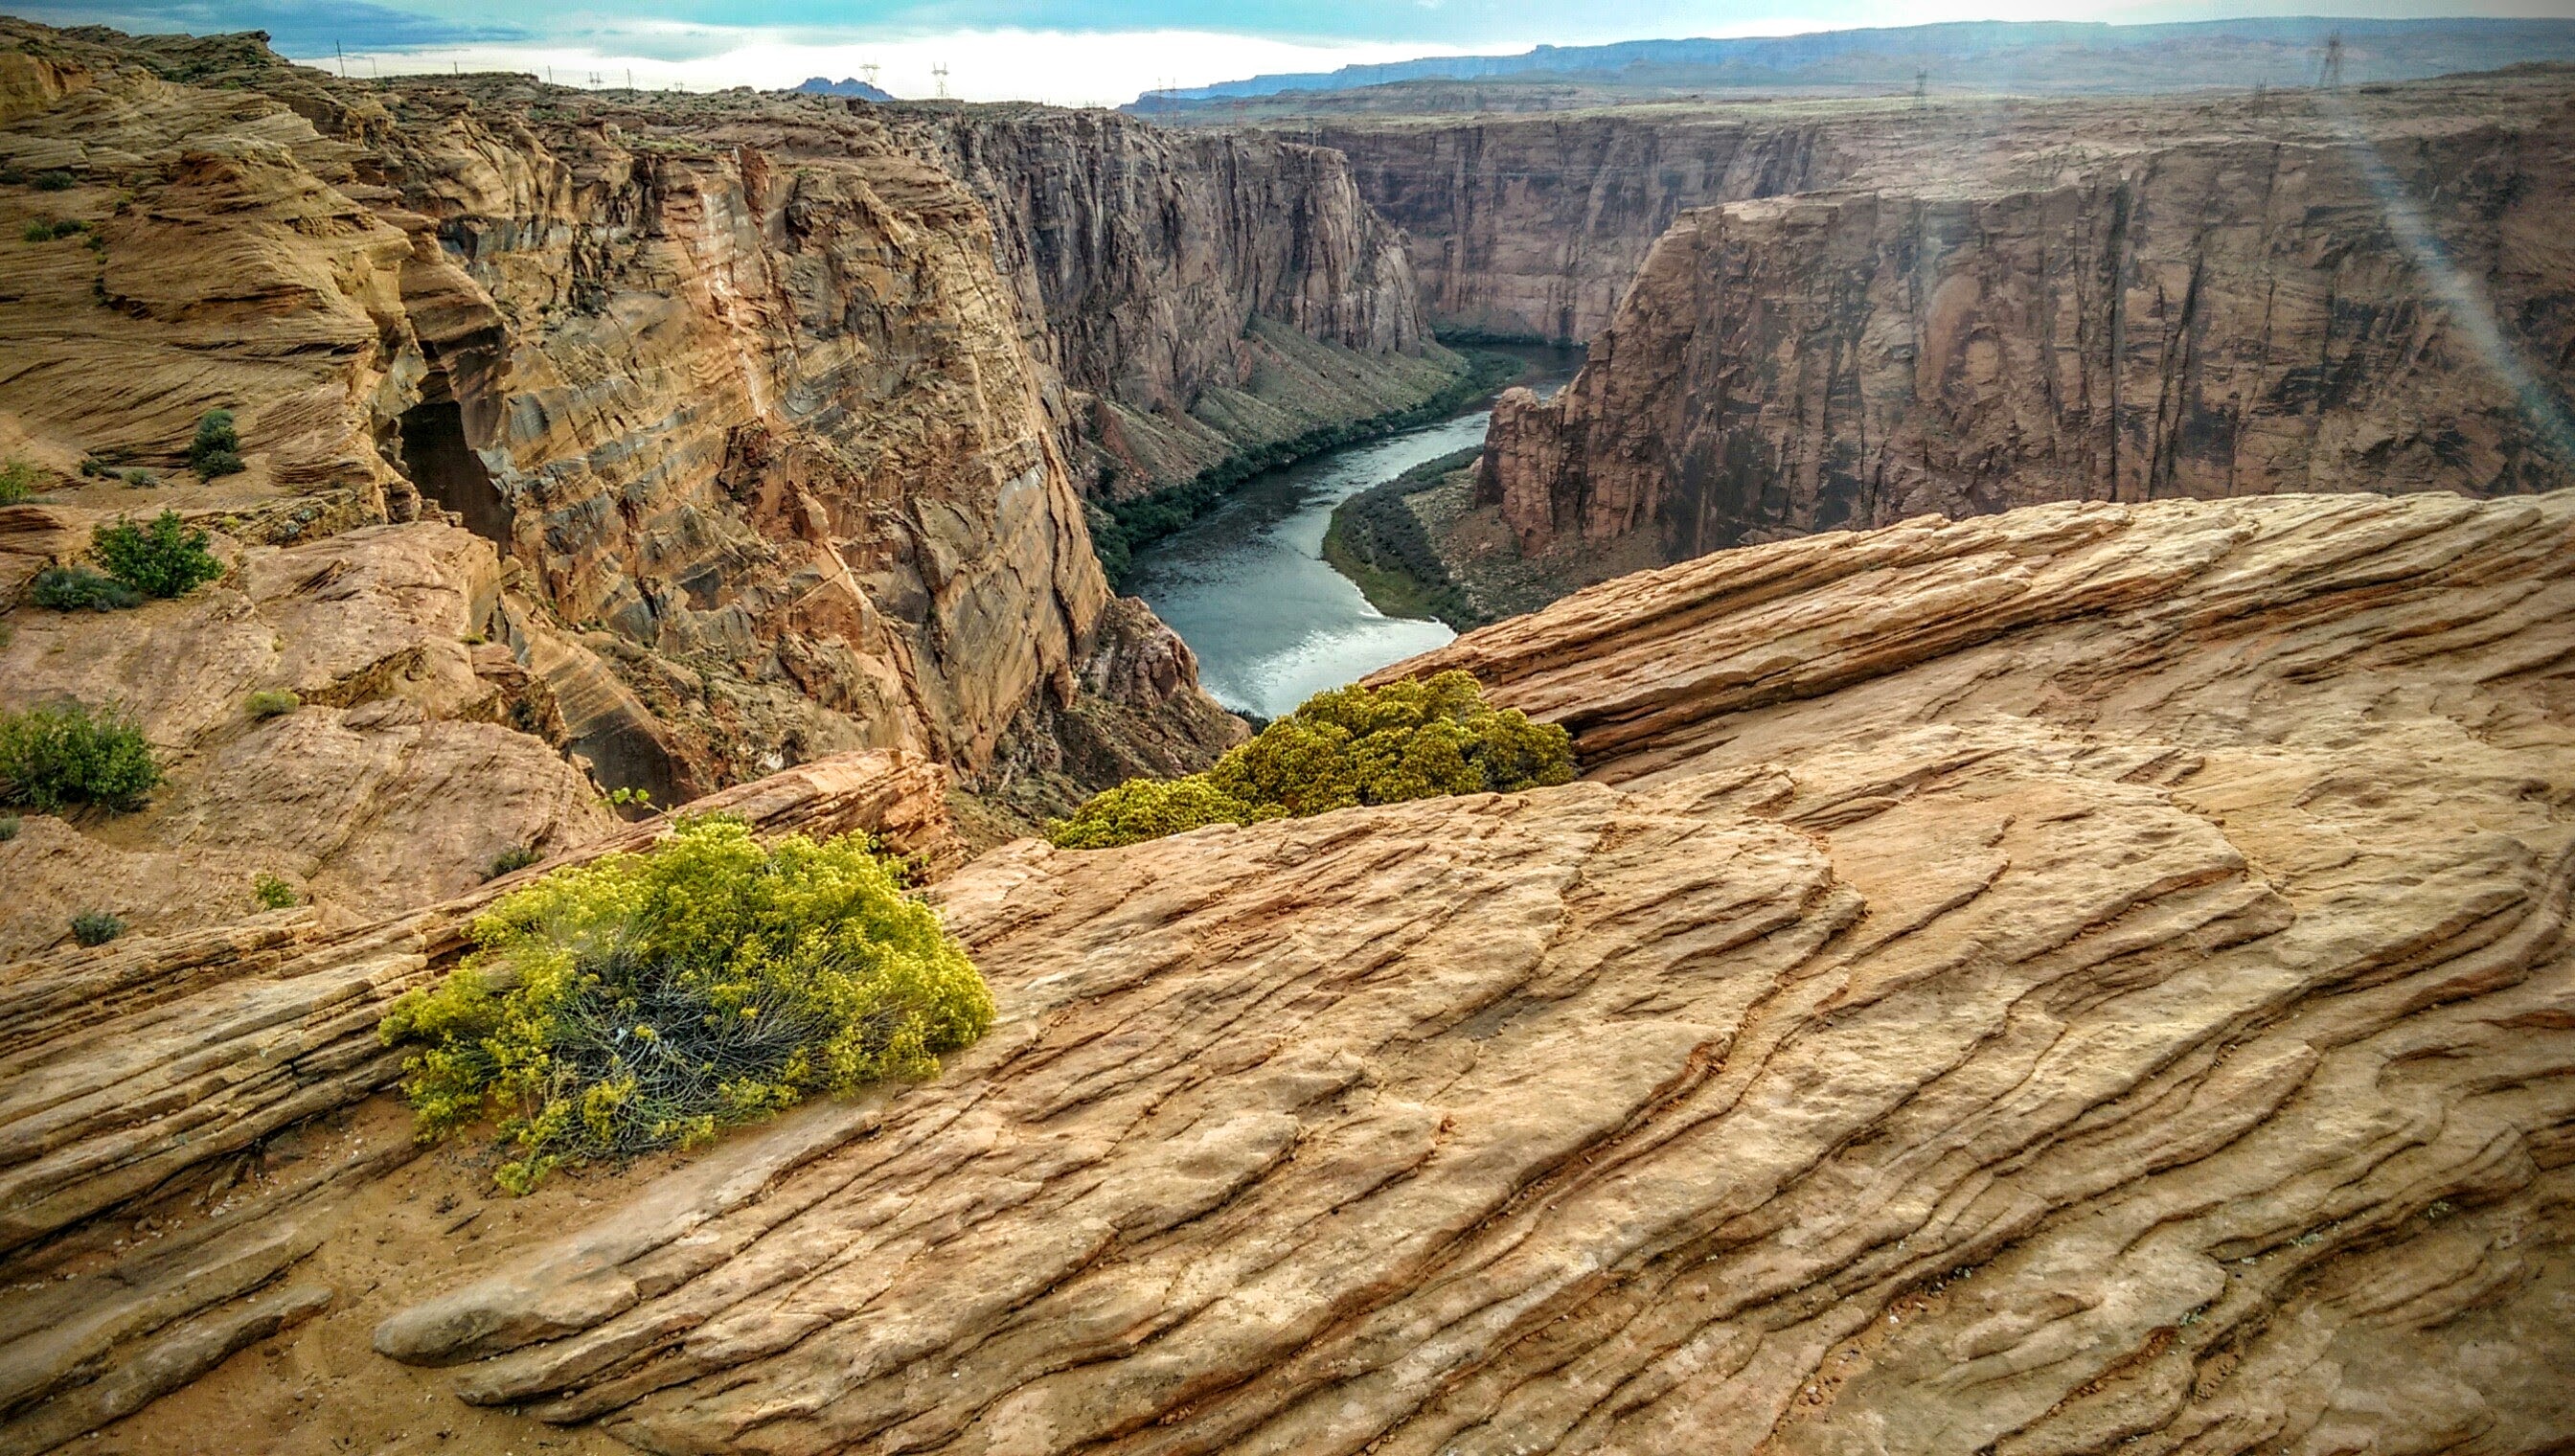
sea, water, ocean, river, valley, formation, cliff, soil, canyon, terrain, page, arizona, geology, mountains, cliffs, badlands, ravine, plateau, wadi, rocky mountains, landform, colorado river, marble canyon, geographical feature, geological phenomenon, lamdscape